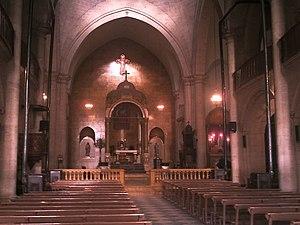
La cathédrale Saint-Élie est la cathédrale maronite de la ville d'Alep au nord de la Syrie. Elle se trouve place Farhat, dans le vieux quartier chrétien de Jdeydeh. Construite en 1873 et agrandie en 1914, pendant l'occupation de l'Empire Ottoman, elle remplace une église maronite du XVᵉ siècle. Elle est dédiée au prophète Élie.